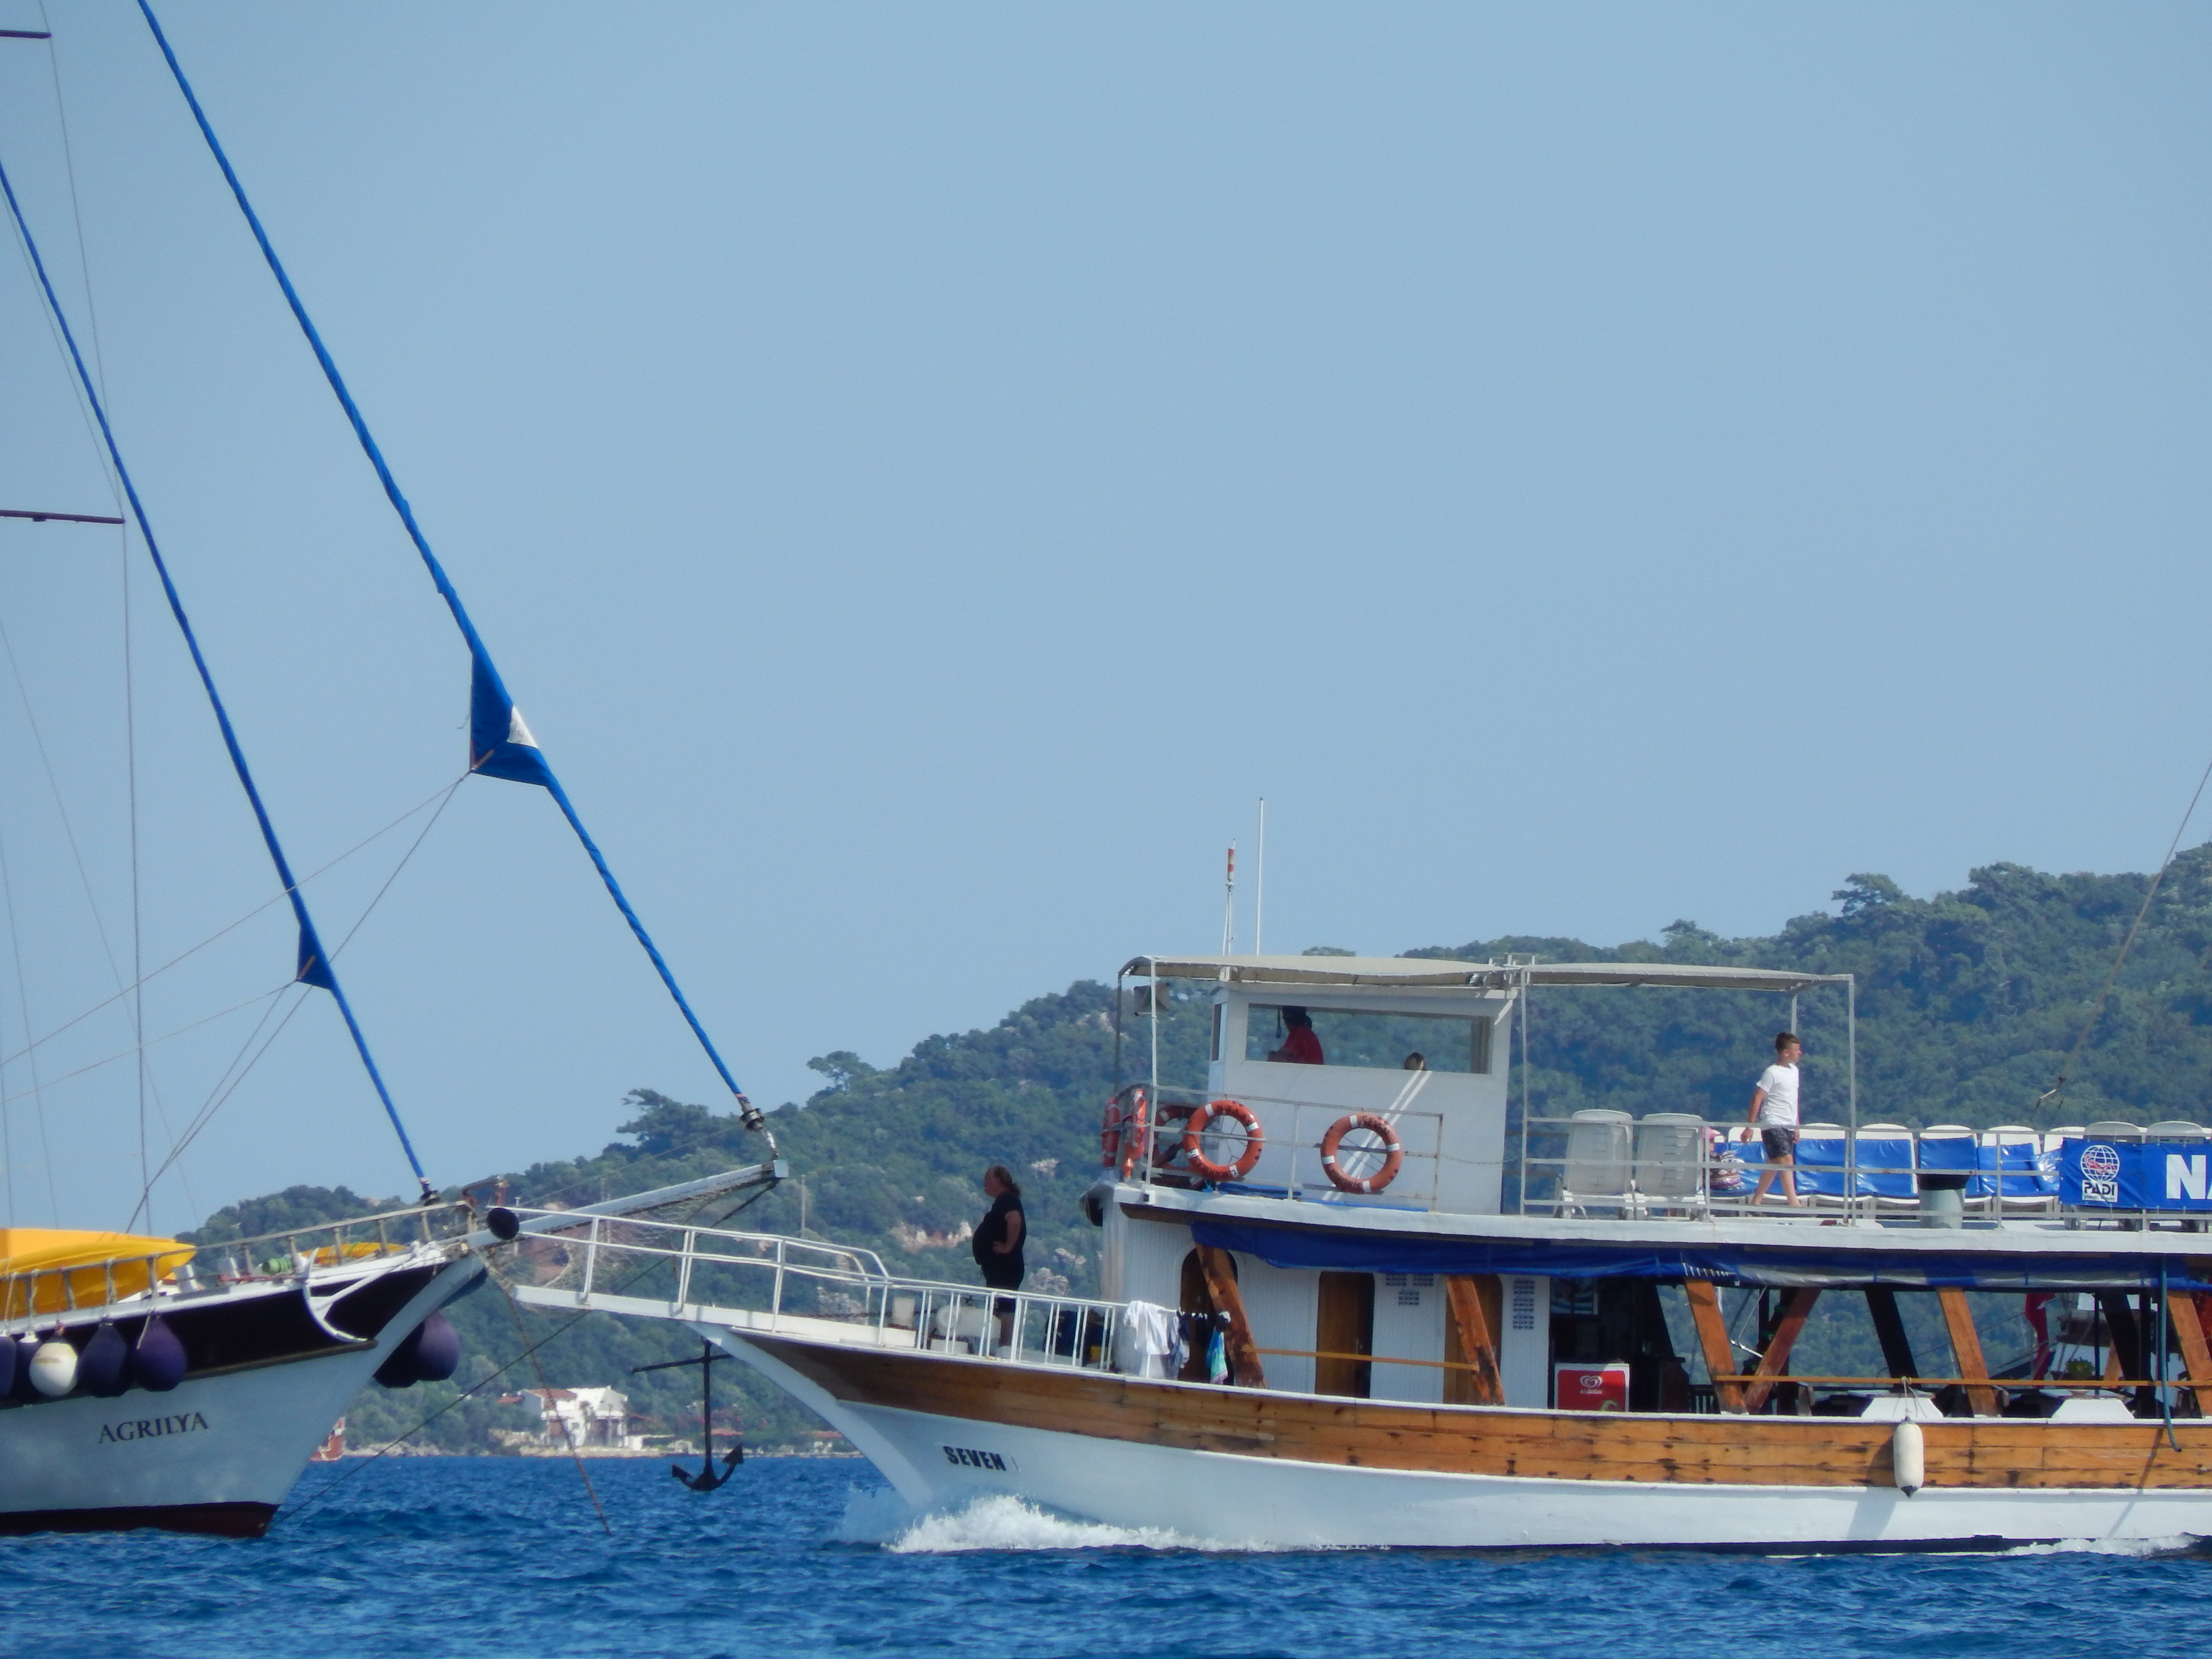
sea, landscape, marina, ship, view, travel, blue, summer, water, riviera, city, coast, boat, resort, harbor, cruise, yacht, sailing, destination, sky, water transportation, waterway, watercraft, boating, motor ship, fishing vessel, sailboat, sail, ocean, channel, tall ship, passenger ship, ferry, luxury yacht, schooner